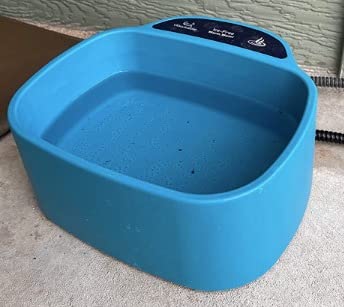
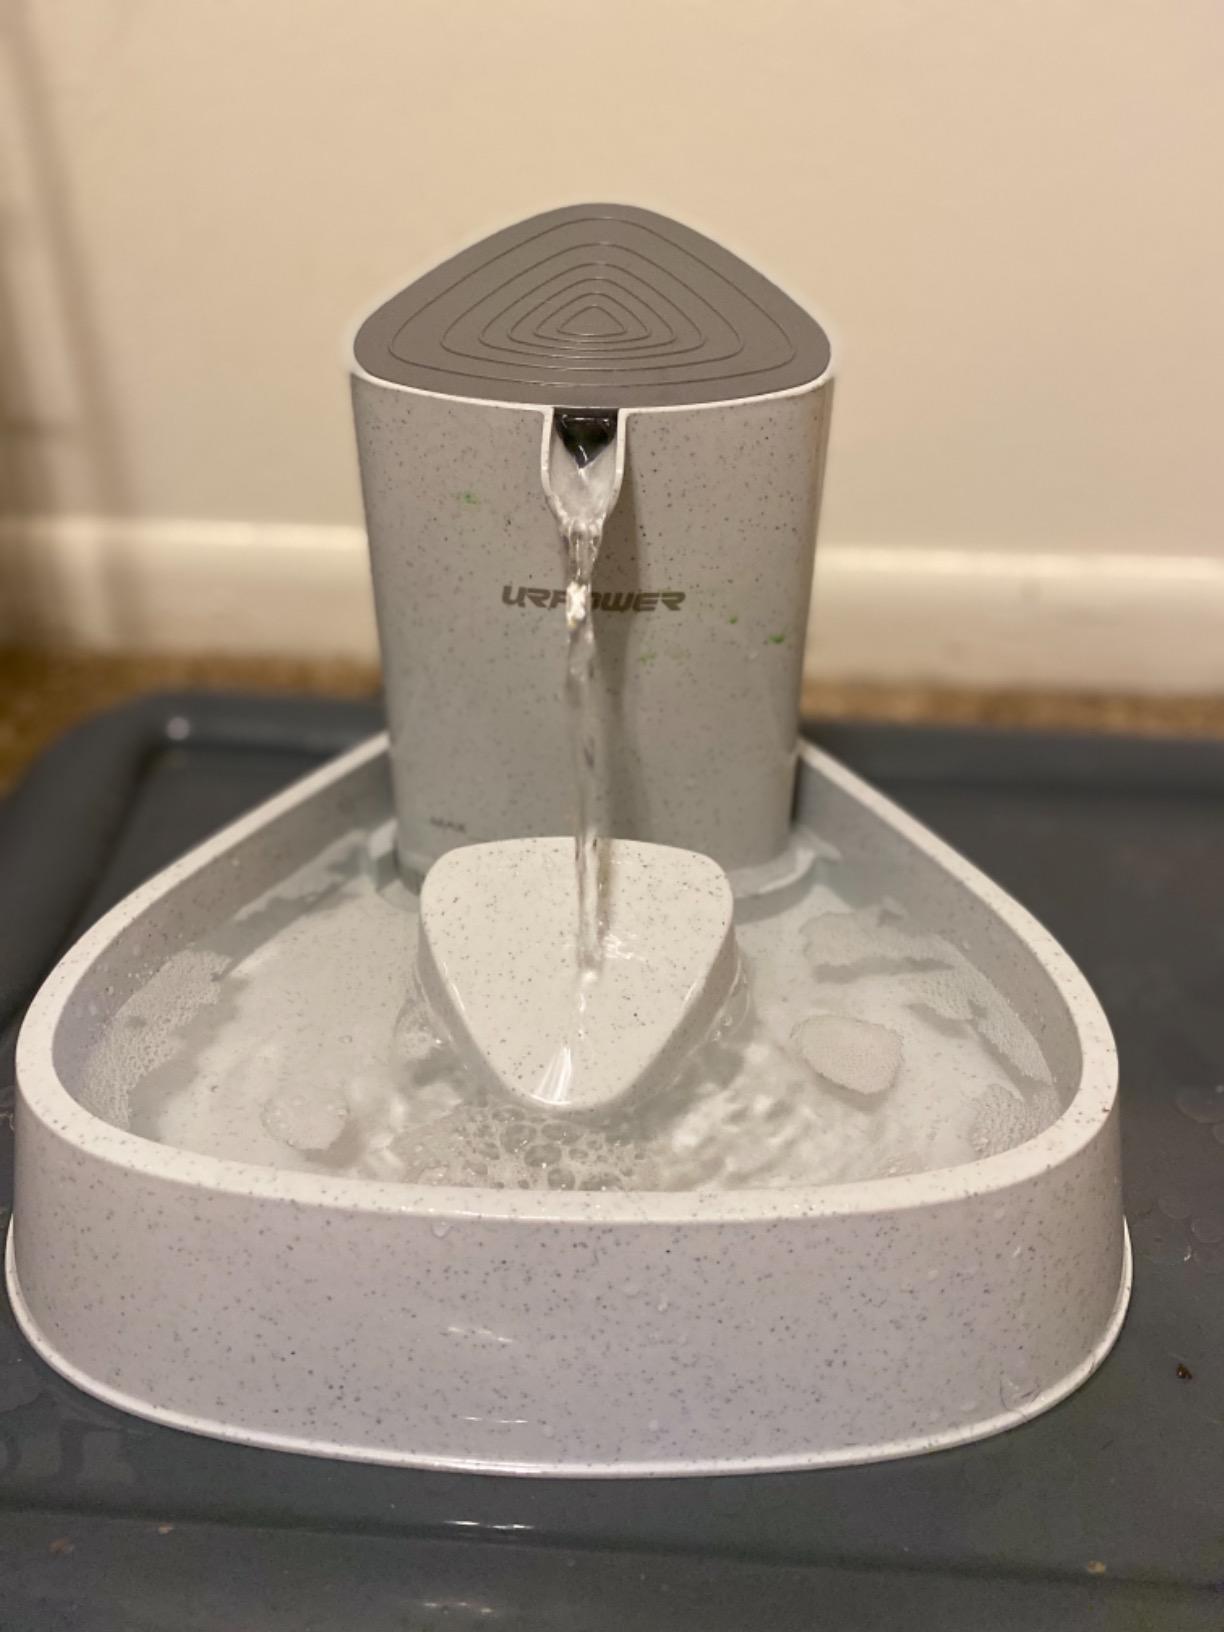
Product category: items_bowl
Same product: no